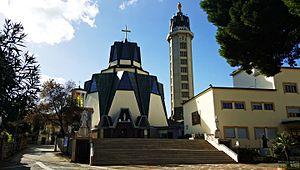
Cette liste recense les basiliques de la Campanie, Italie.